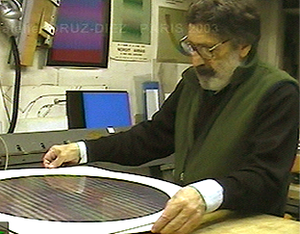
Portrait de Carlos Cruz-Díez
Le prix national d'arts plastiques du Venezuela est un prix annuel décerné à divers artistes du Venezuela, spécifiquement dans le domaine du dessin, de la gravure et du dessin pictural. Il est l'un des prix nationaux de la culture.